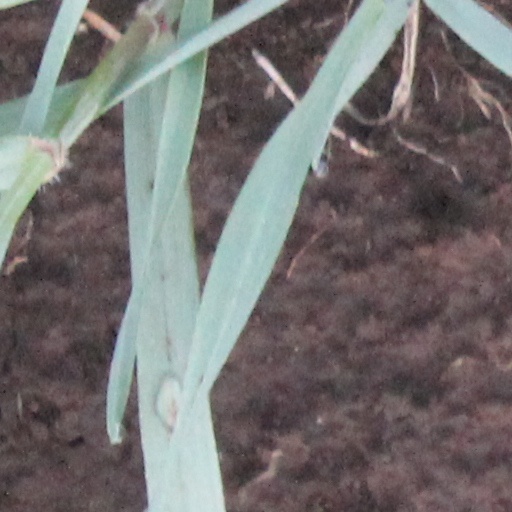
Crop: wheat